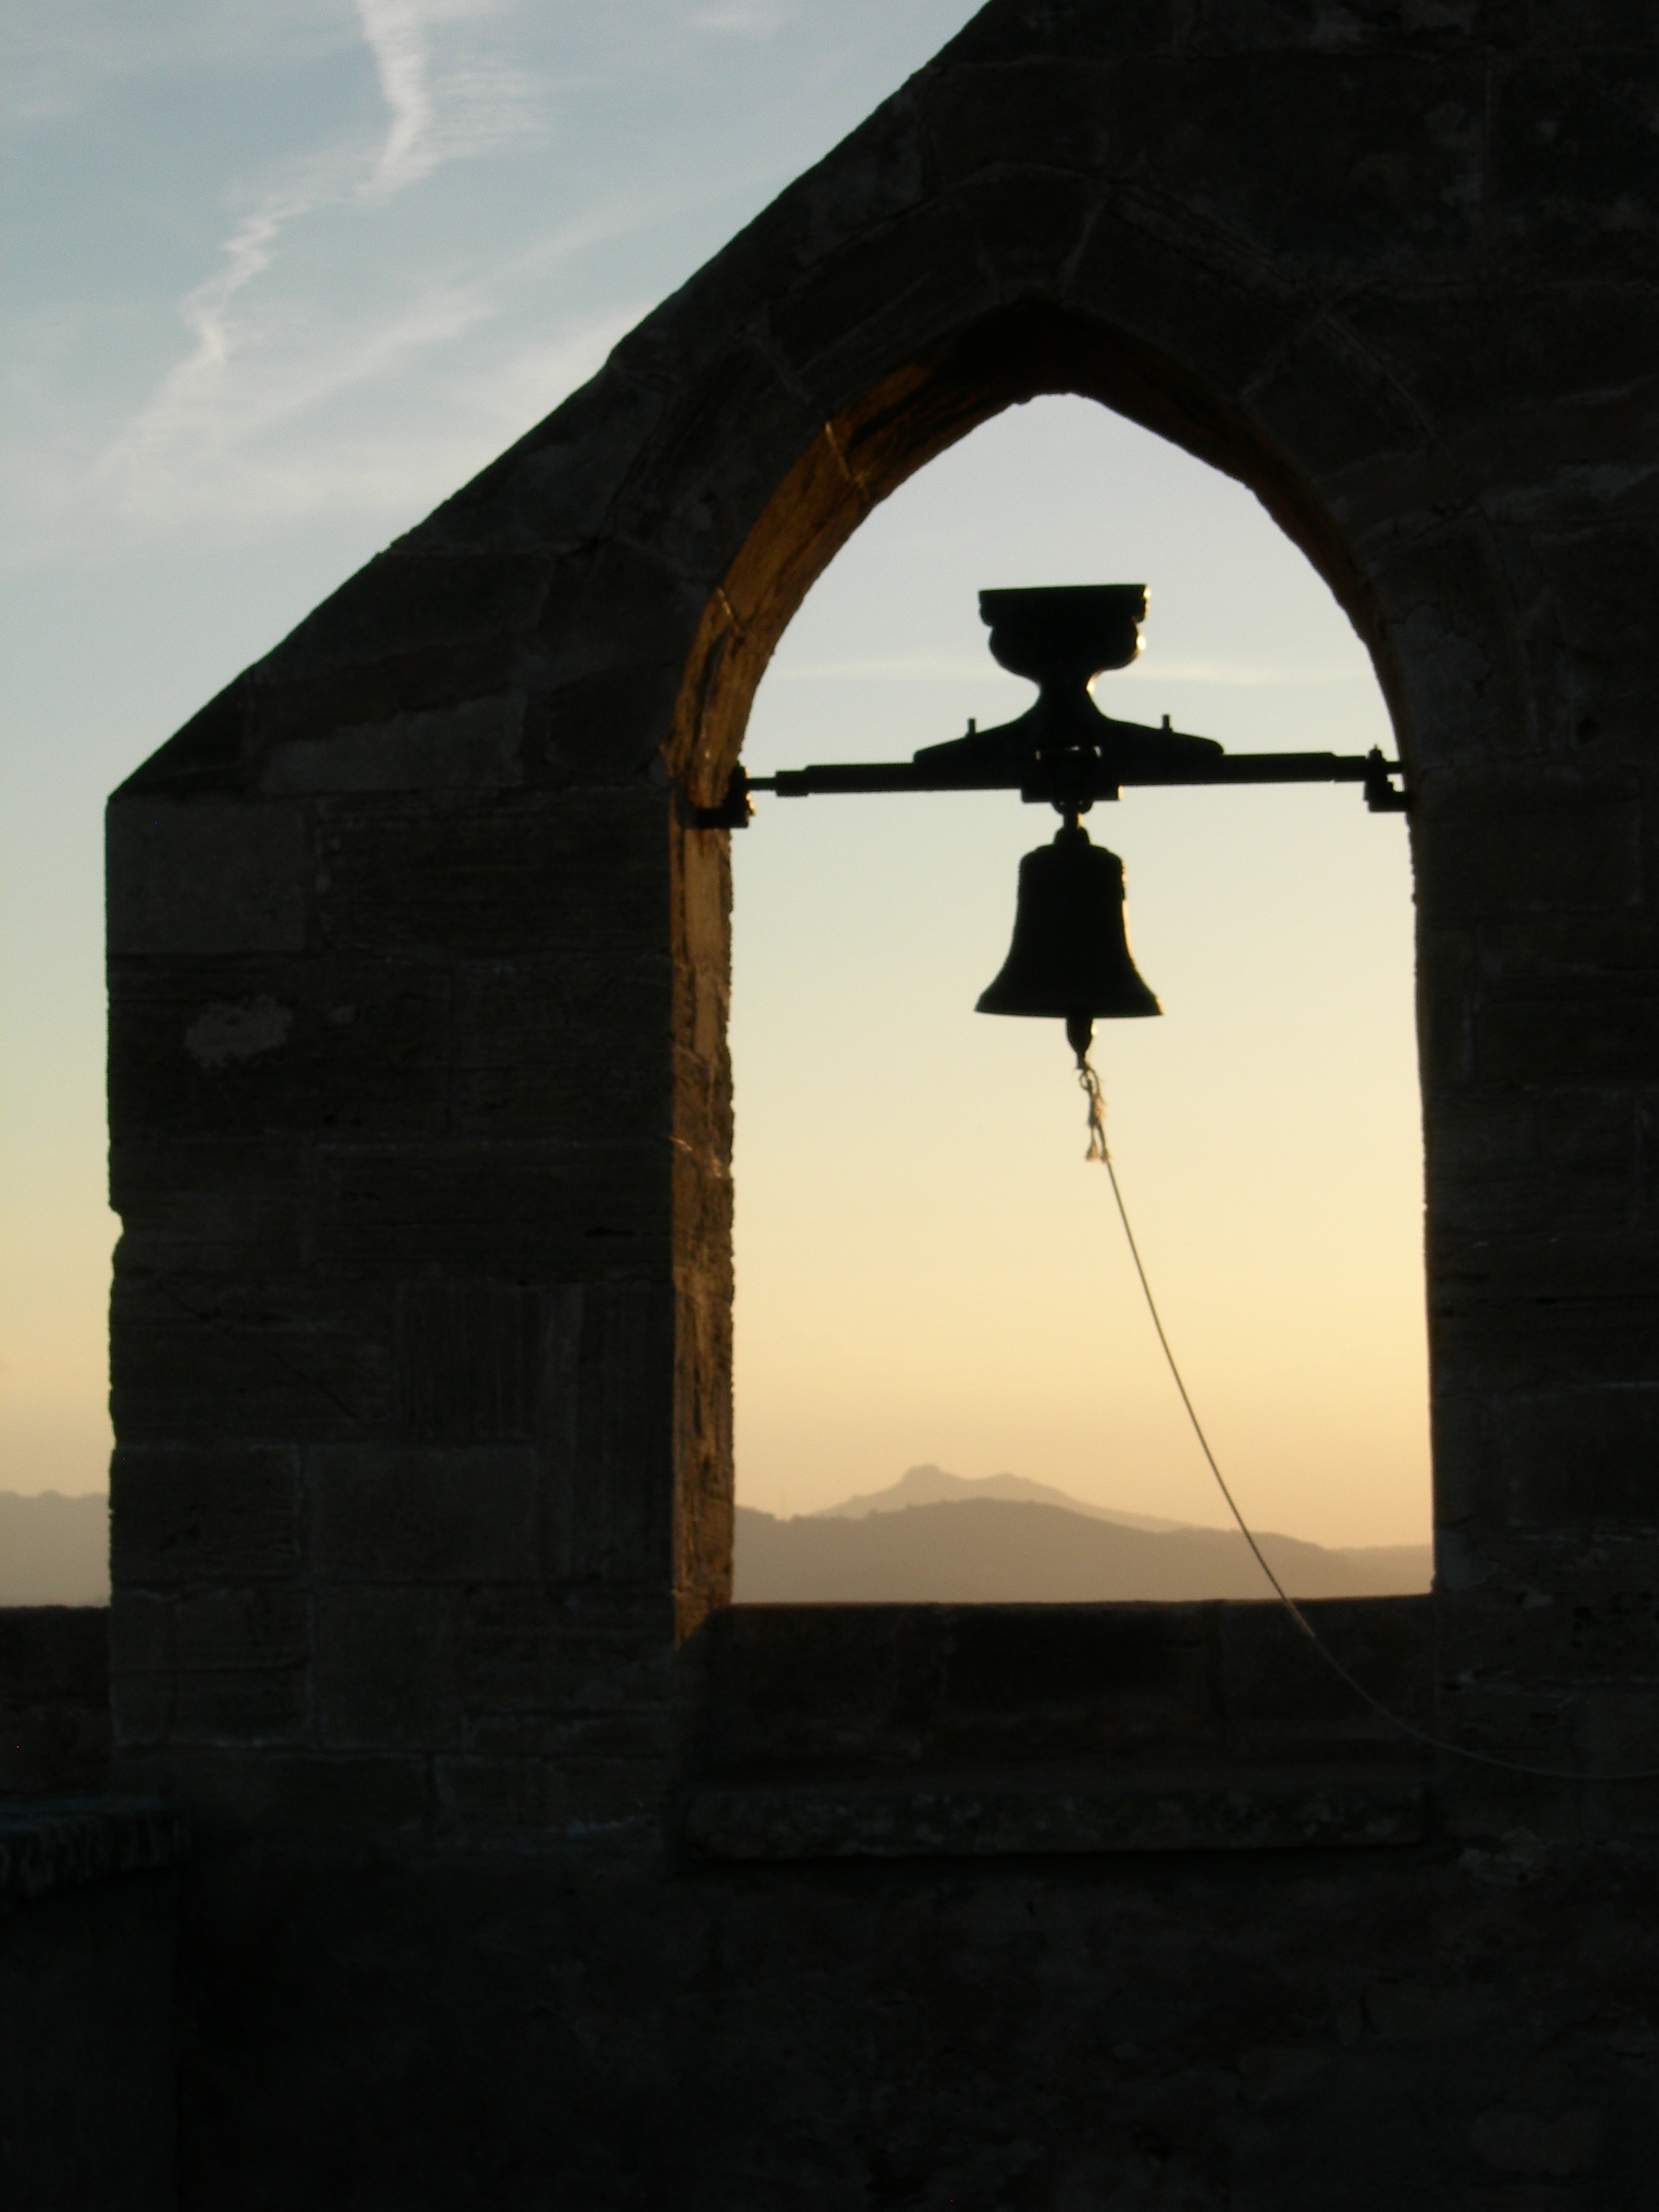
light, architecture, old, monument, bell, arch, symbol, ancient, chapel, historic, cross, place of worship, temple, mallorca, culture, history, balearic, ancient history, capdepera